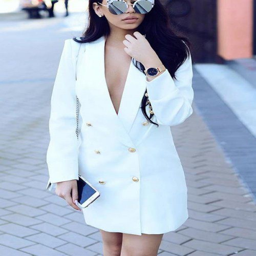
wear this white jacket as a dress .